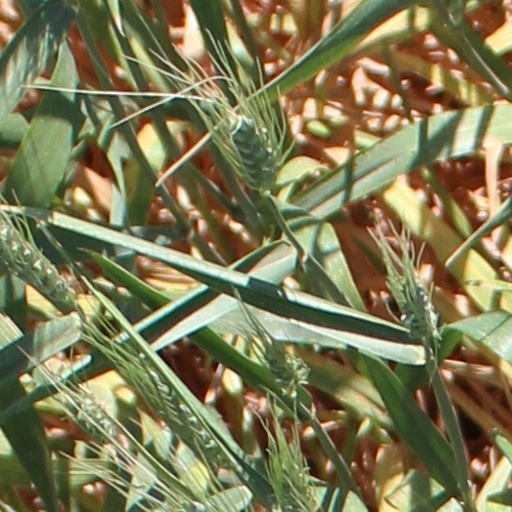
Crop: wheat